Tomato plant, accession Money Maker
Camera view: bottom (45 deg); turntable rotation: 240 degrees
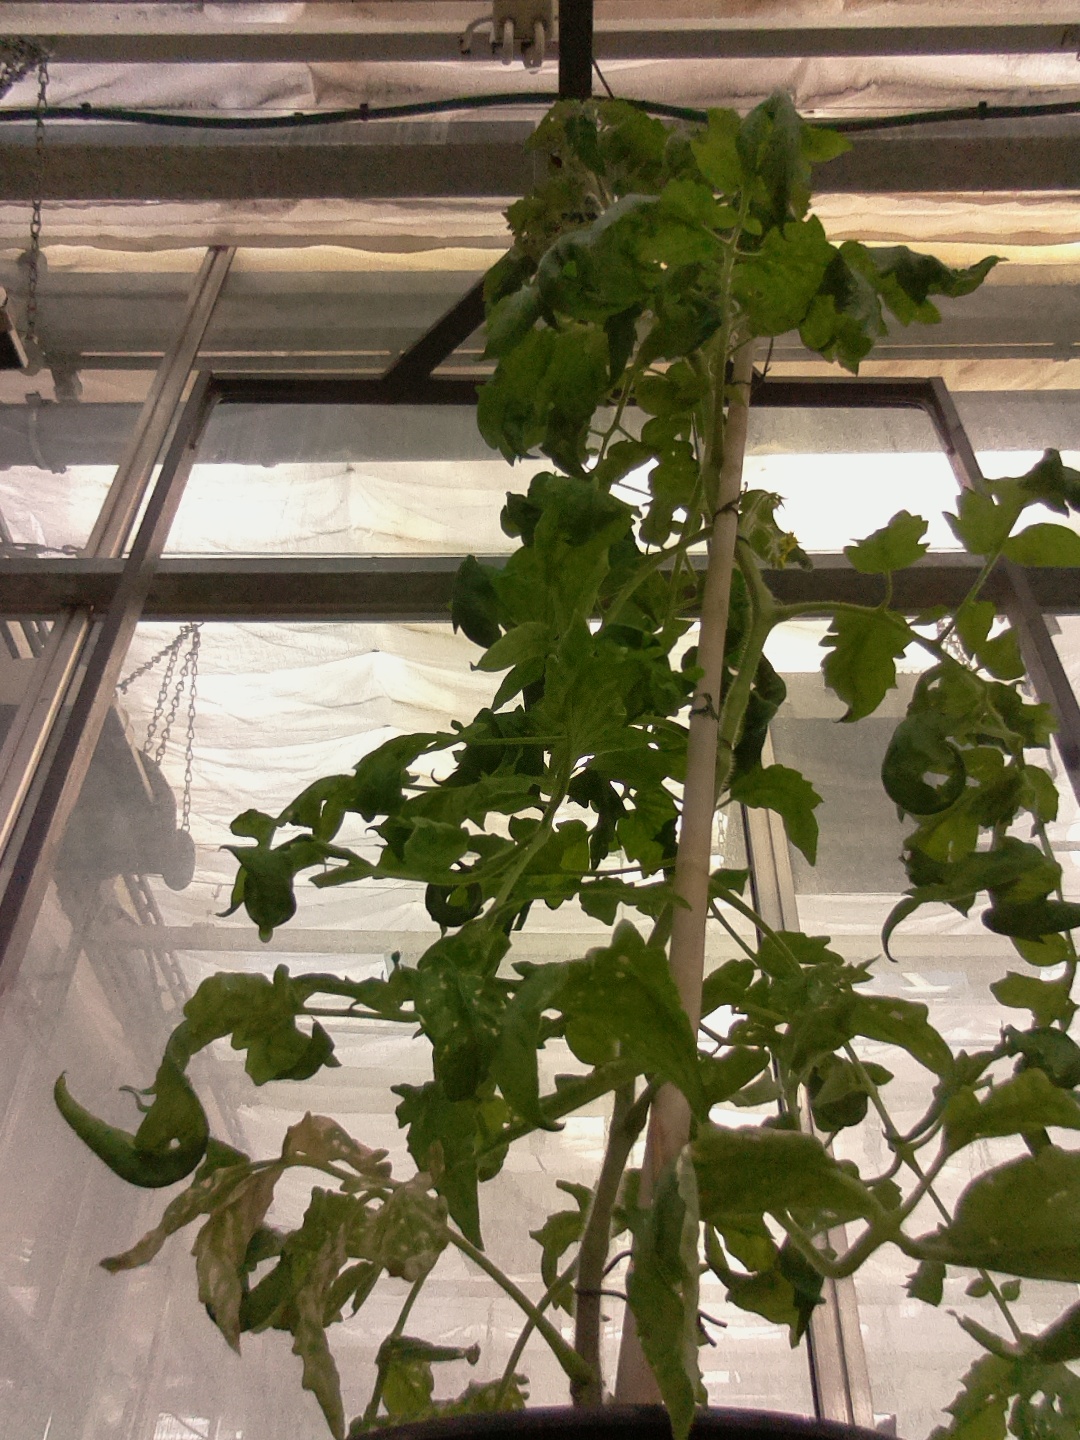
BBCH growth stage 66: Full flowering, 60%-70% of flowers open, more petals falling